West Sixth Street Historic District

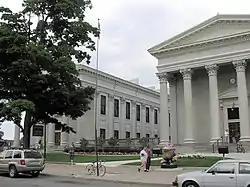
Erie County Courthouse, c. 2005

The West Sixth Street Historic District is a national historic district that is located in Erie, Erie County, Pennsylvania.